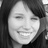
Emotion: happy